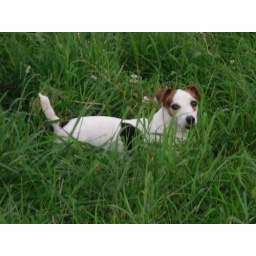
Spot just hanging out in the tall grass in the horse pasture.